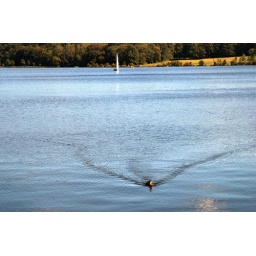
Perhaps this duck wanted the sail boat to follow in his wake.